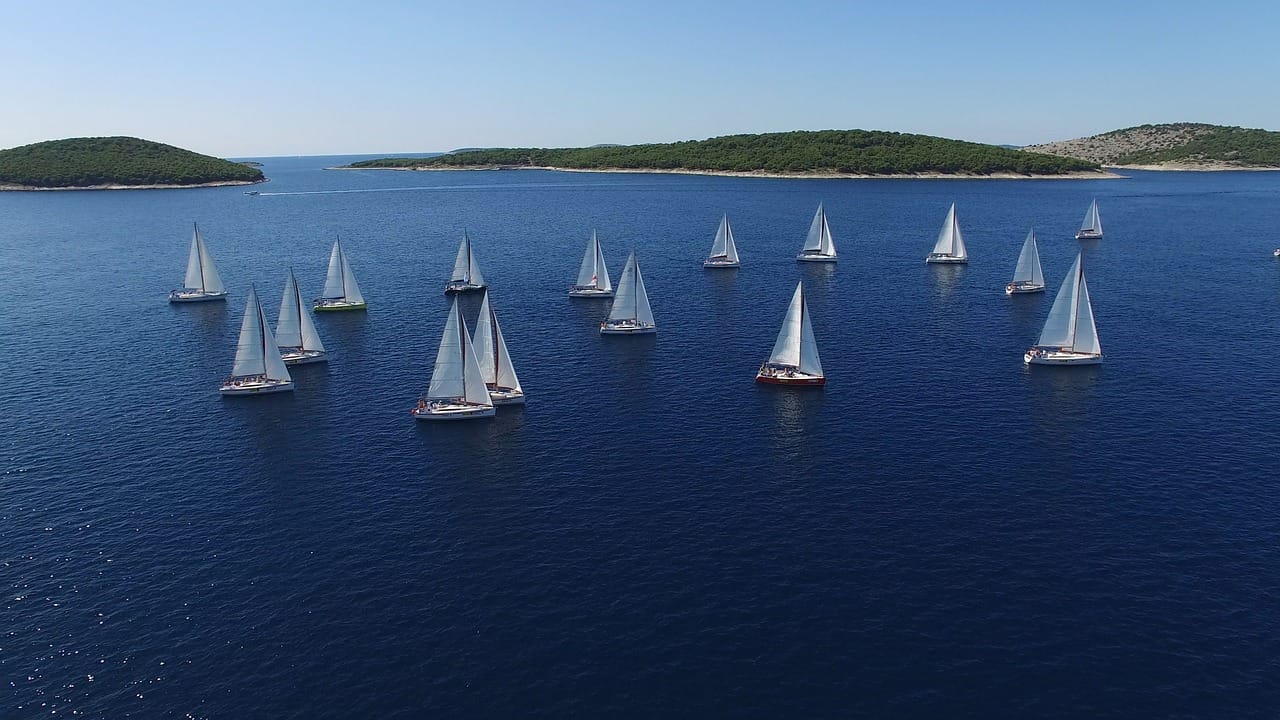
Vehicle type: Ships